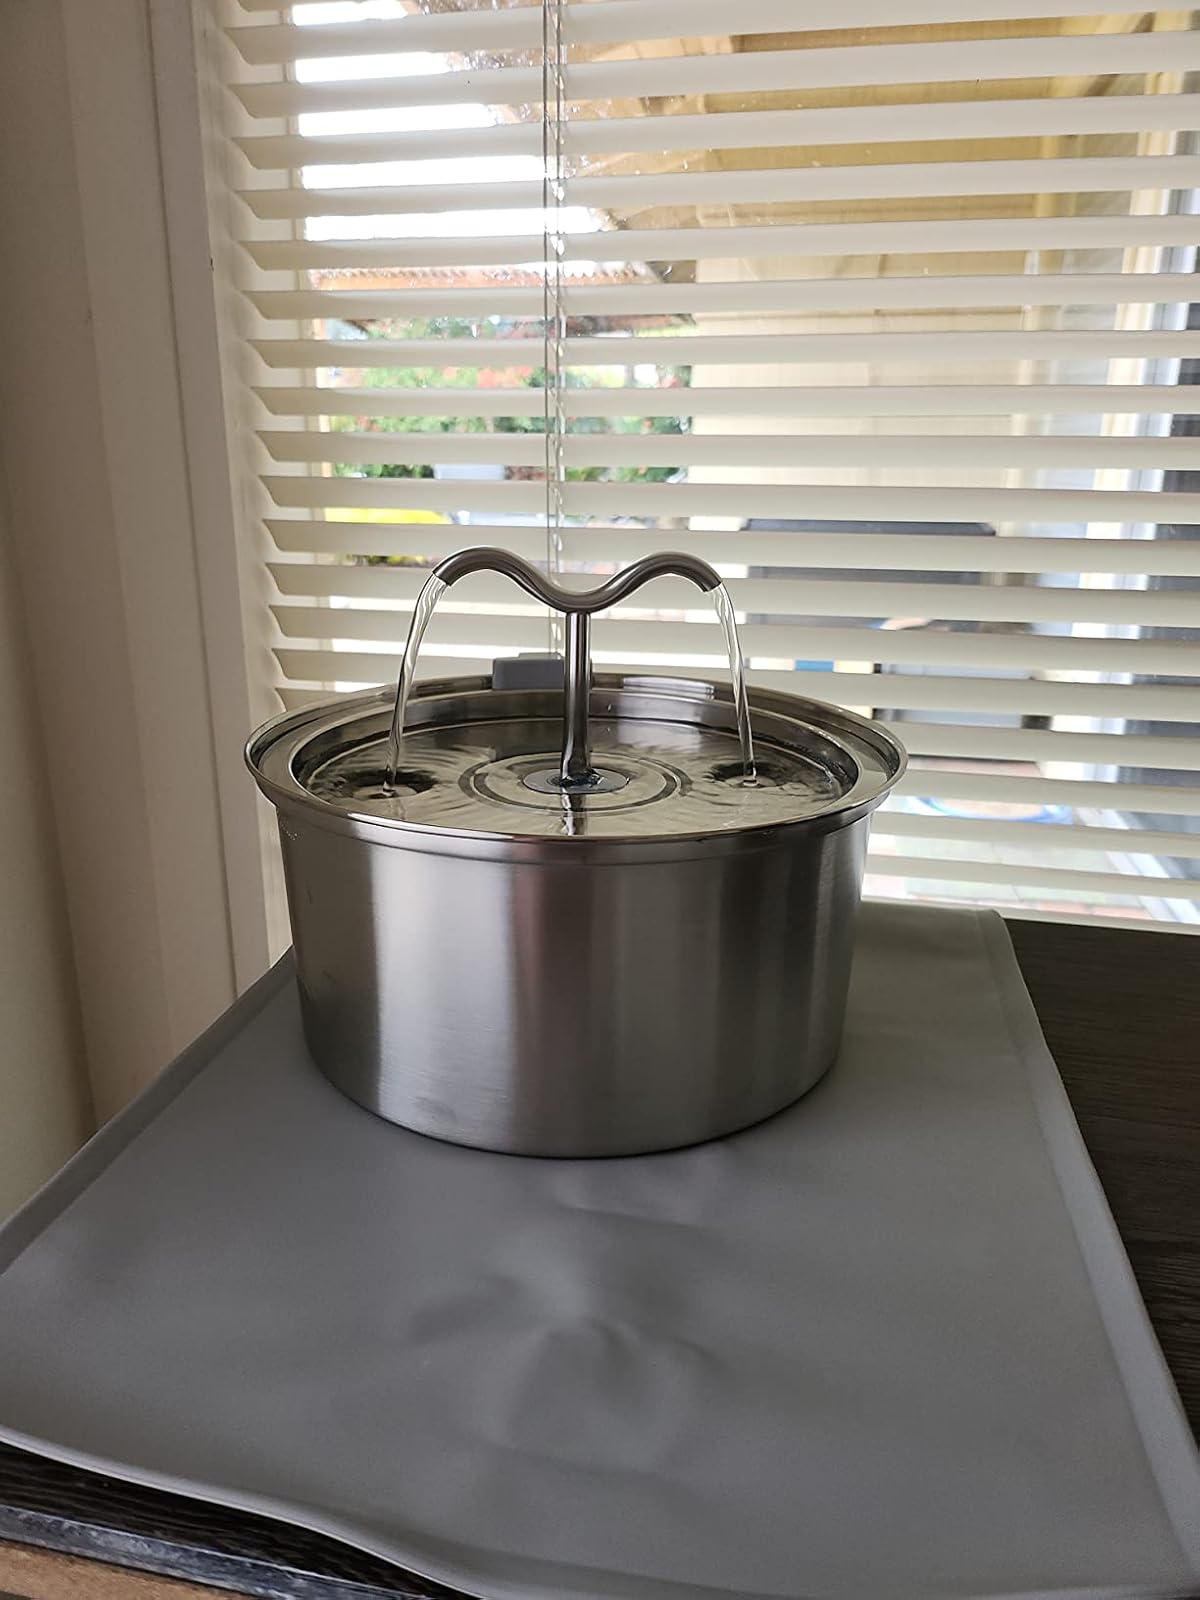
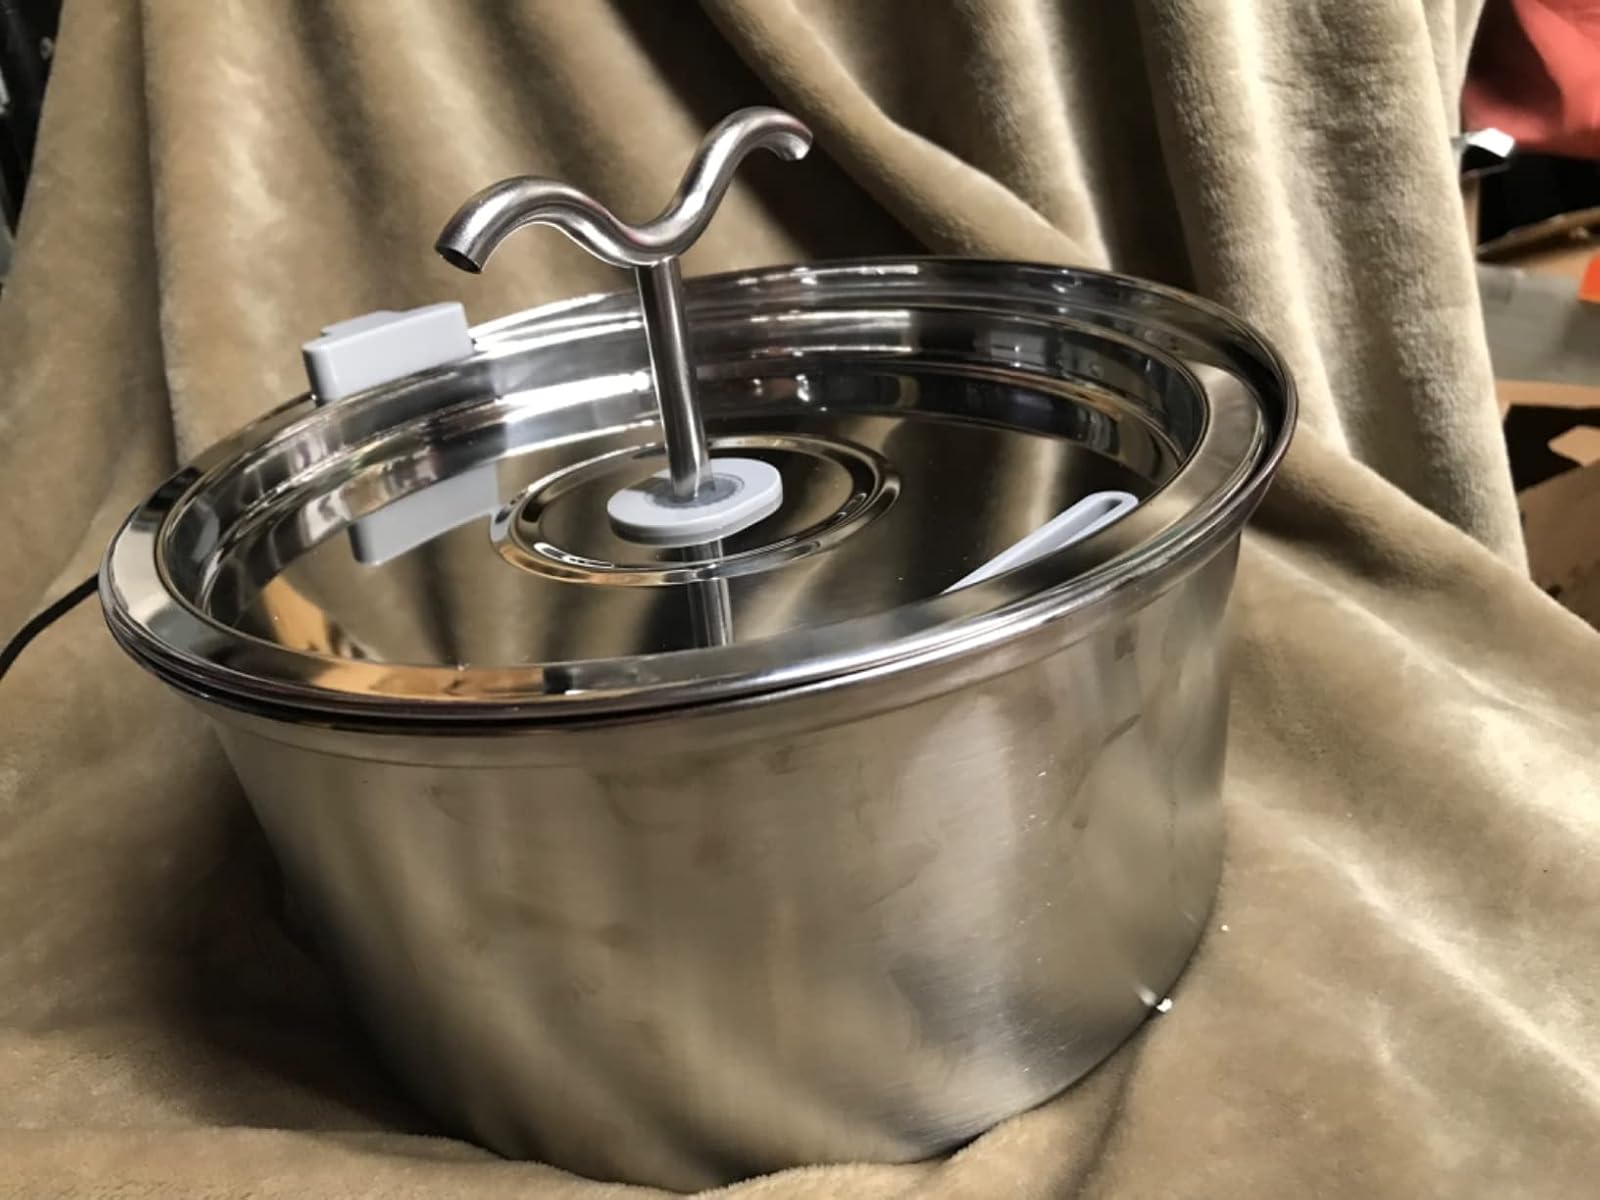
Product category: items_bowl
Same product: yes